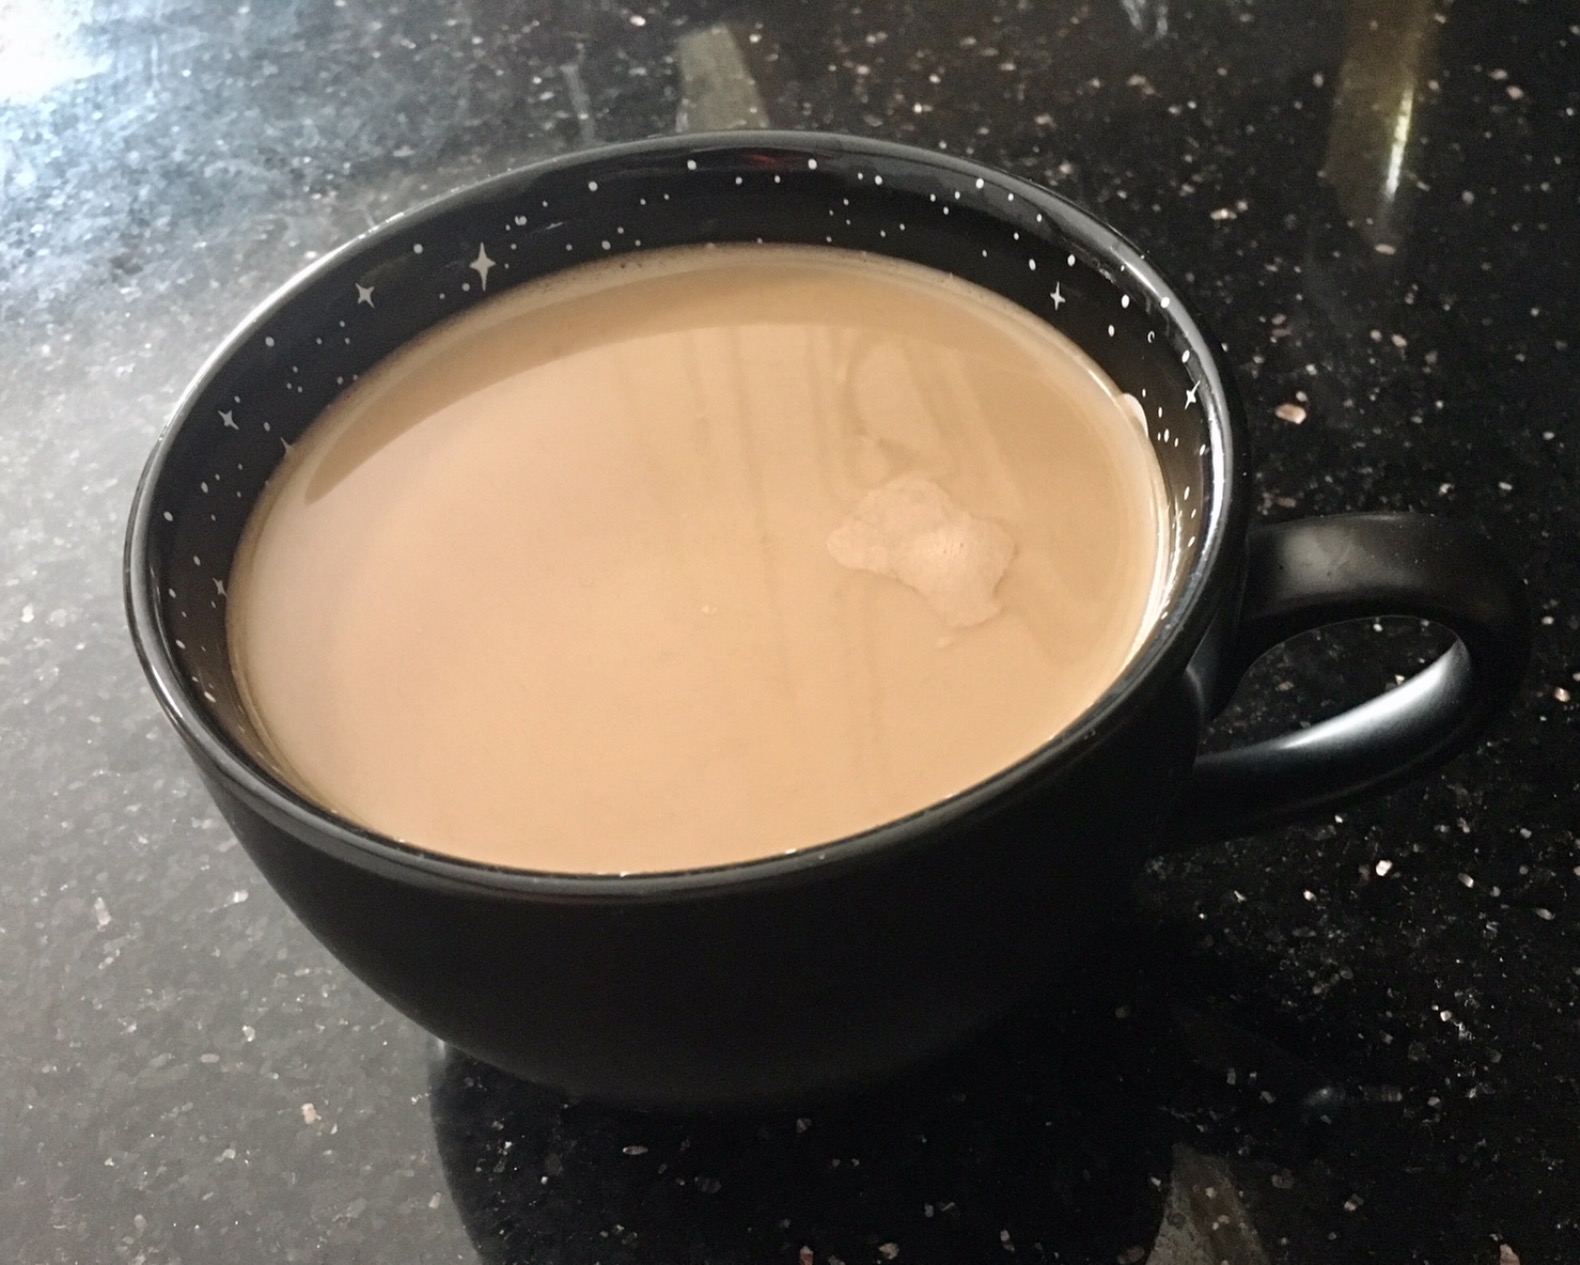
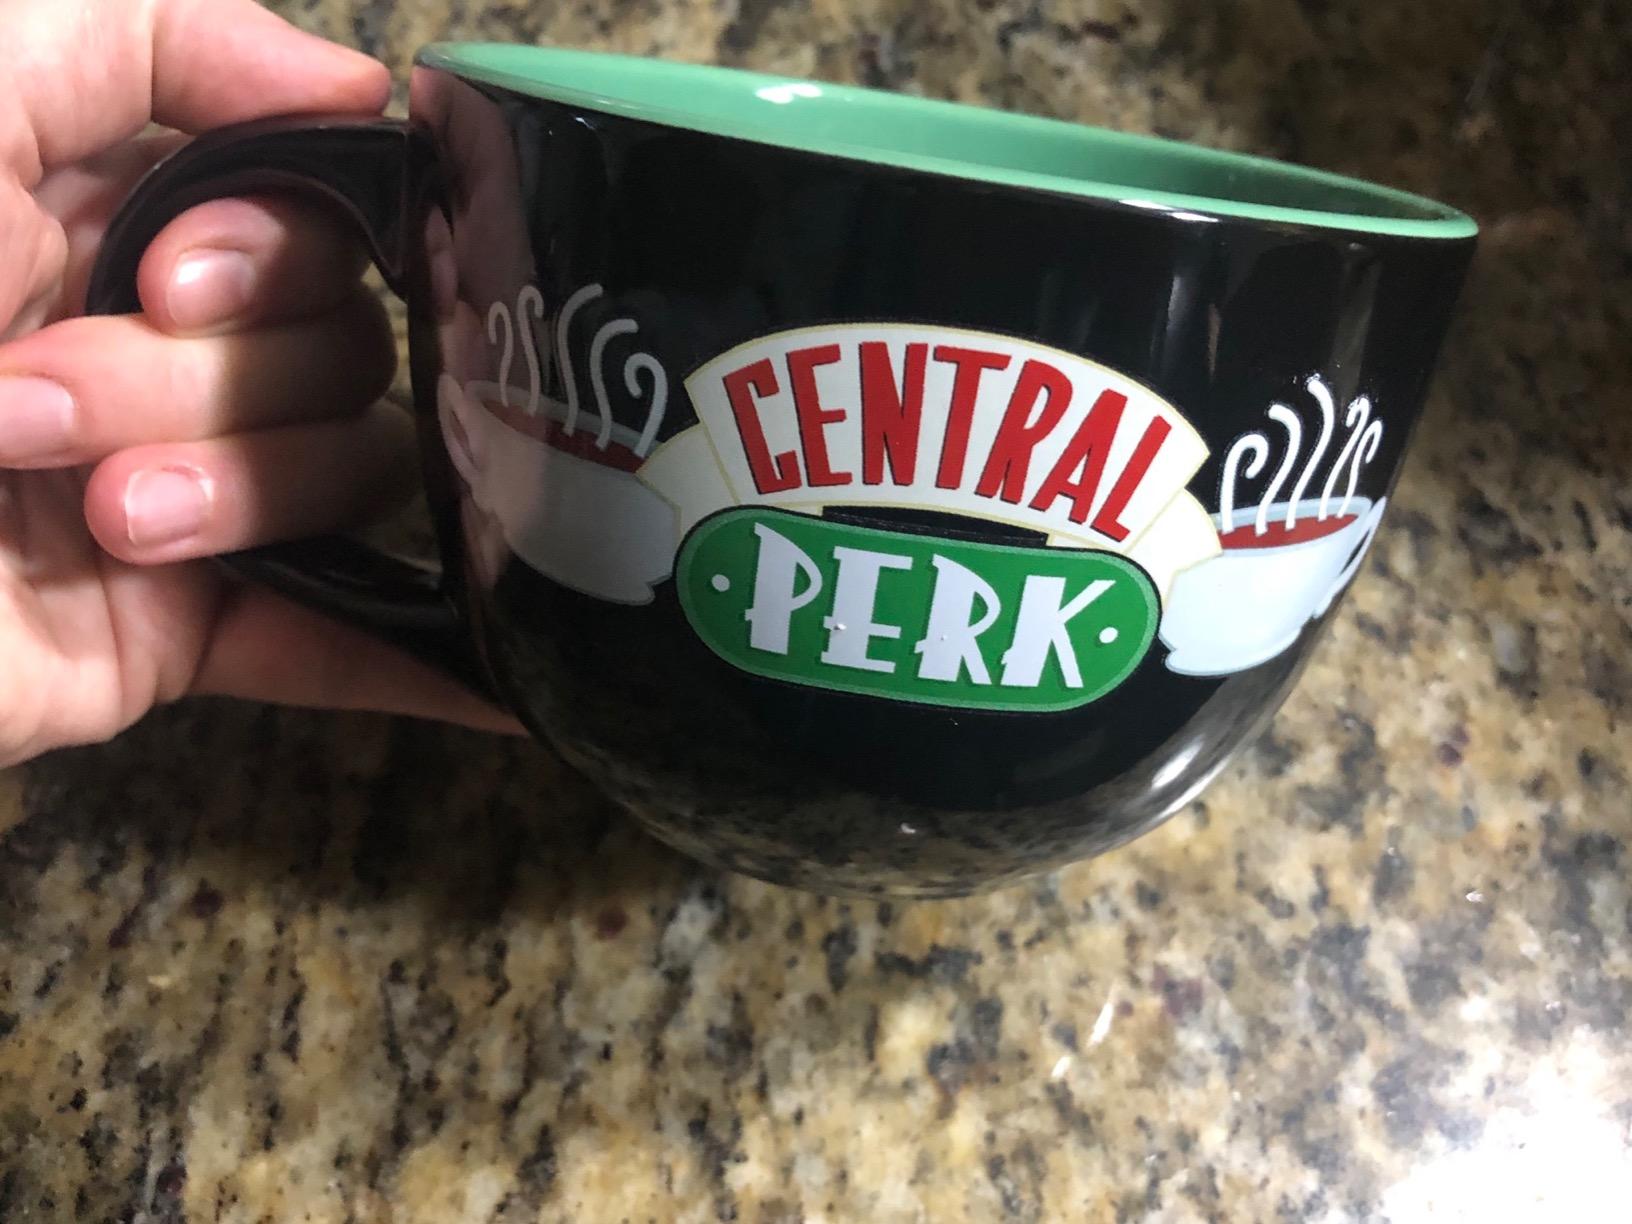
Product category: items_mug
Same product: no